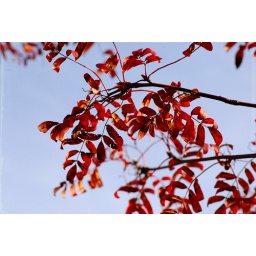
Little blue book texture by Florabella and the real colors of the beautiful autumn around me! [explored - THANK YOU!!!]